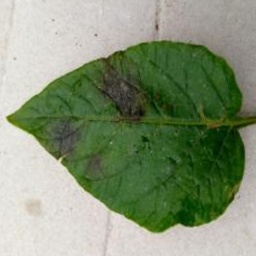
Etiqueta: Late Blight